Captain Laserhawk: A Blood Dragon Remix

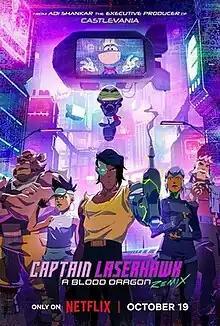
Promotional poster

Captain Laserhawk: A Blood Dragon Remix is an adult animated science fiction television series produced by Ubisoft Film & Television, Bobbypills, and Bootleg Universe. It is inspired by the 2013 video game "", while amalgamating elements and characters from several other Ubisoft franchises. Created by Adi Shankar, the series was released on October 19, 2023, on Netflix and received generally positive reviews from critics.